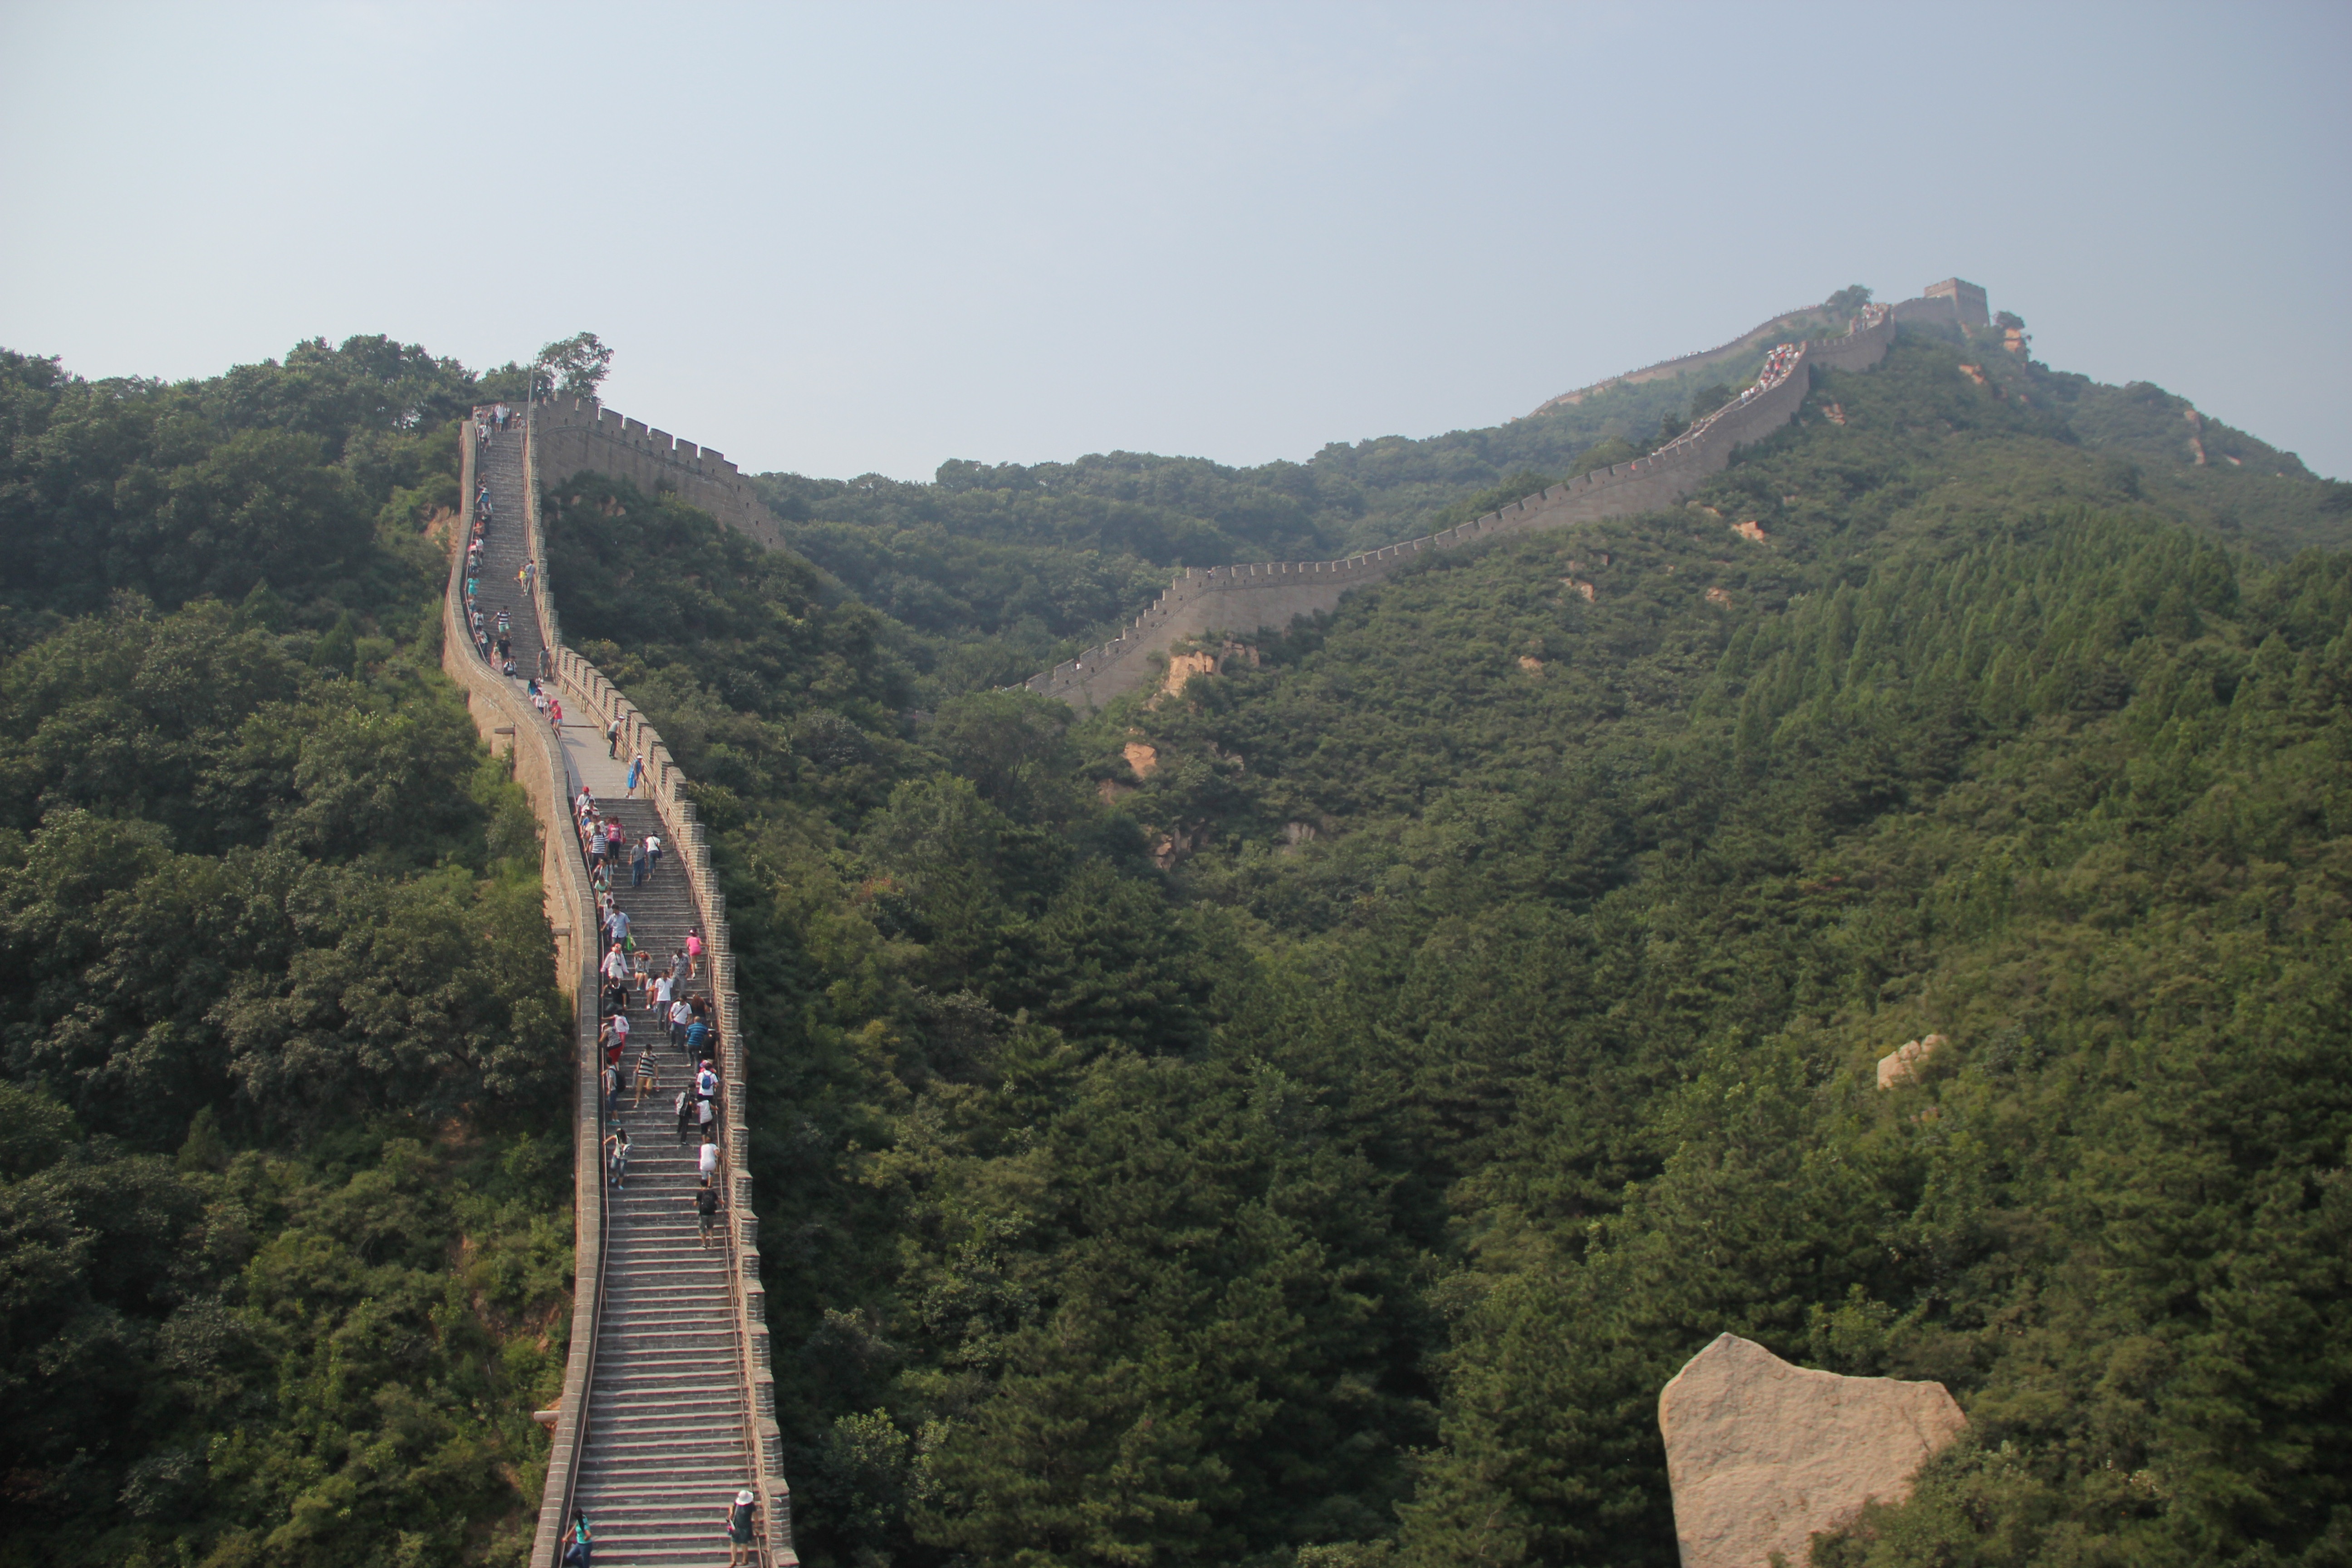
mountain, road, bridge, hill, highway, transport, stream, landmark, infrastructure, the great wall, aerial photography, mountain pass